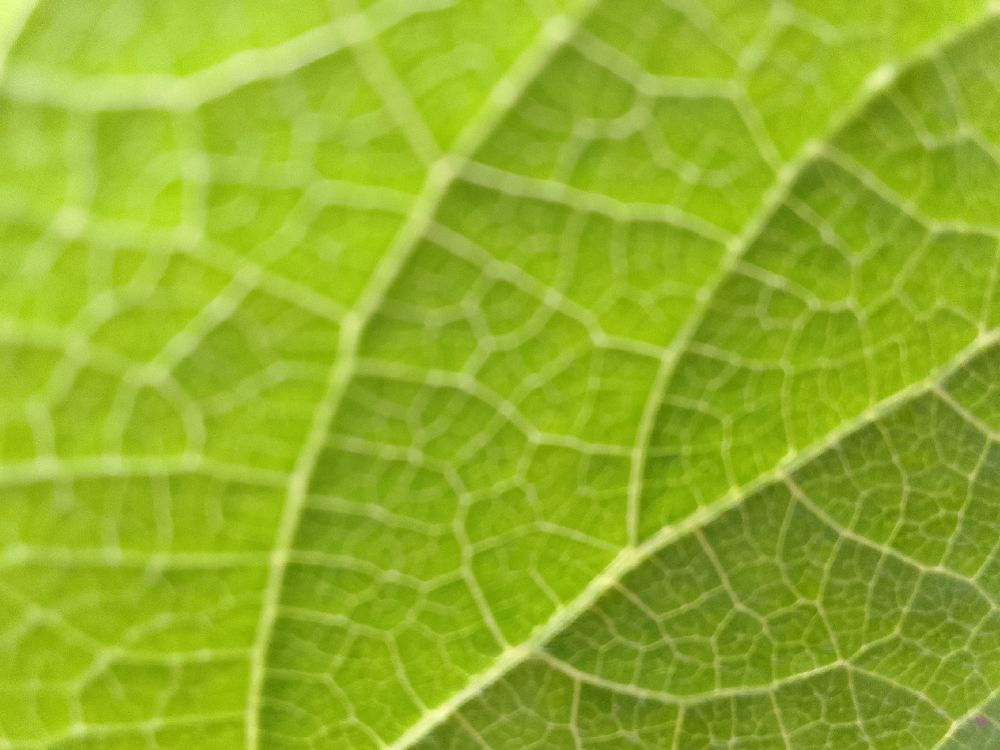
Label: healthy